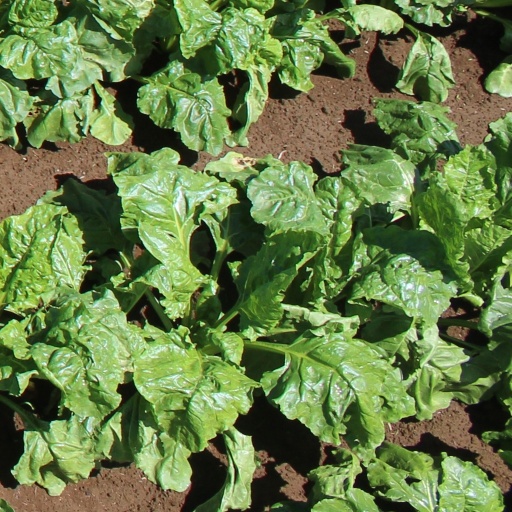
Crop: sugar beet